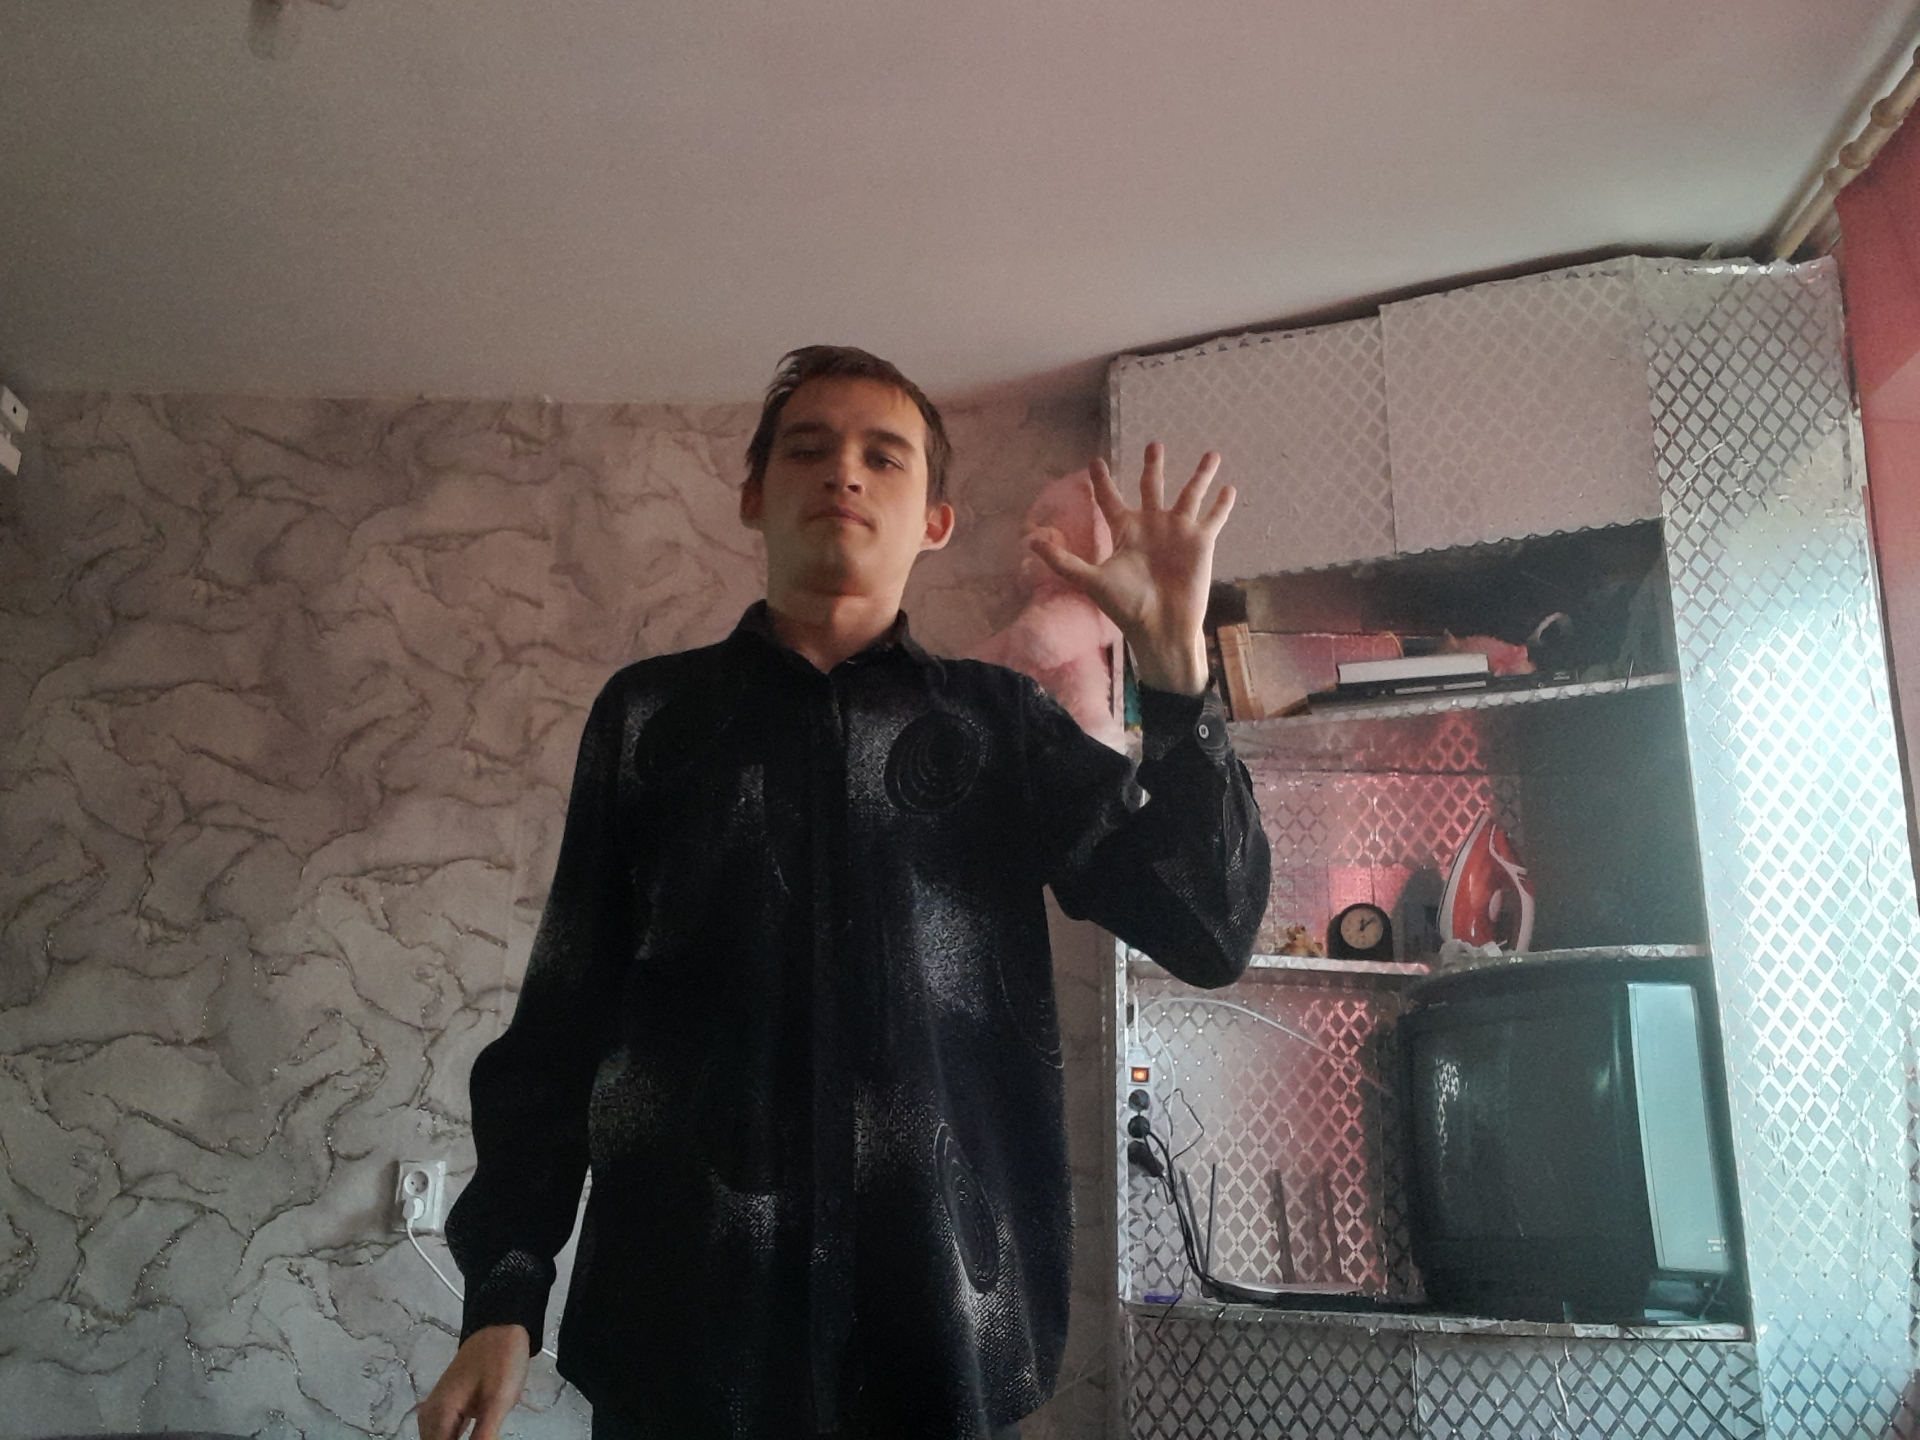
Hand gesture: palm